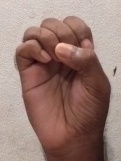
ASL sign: E